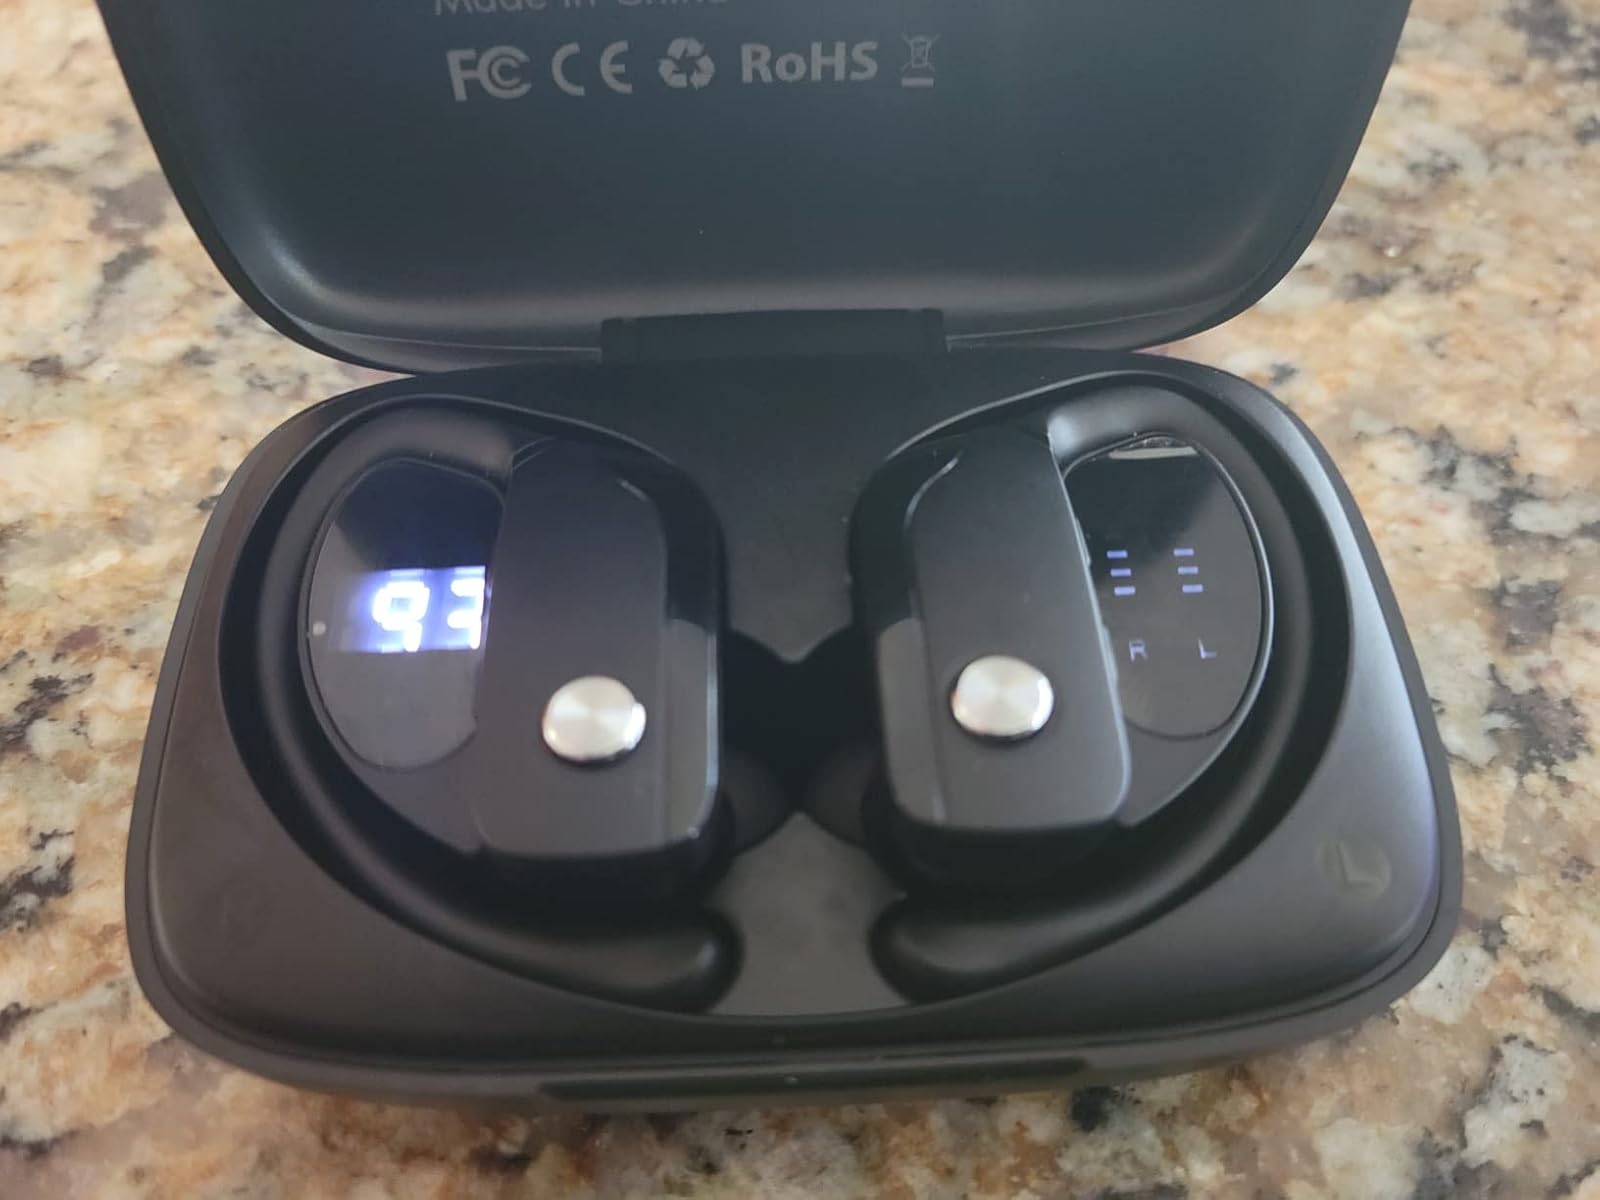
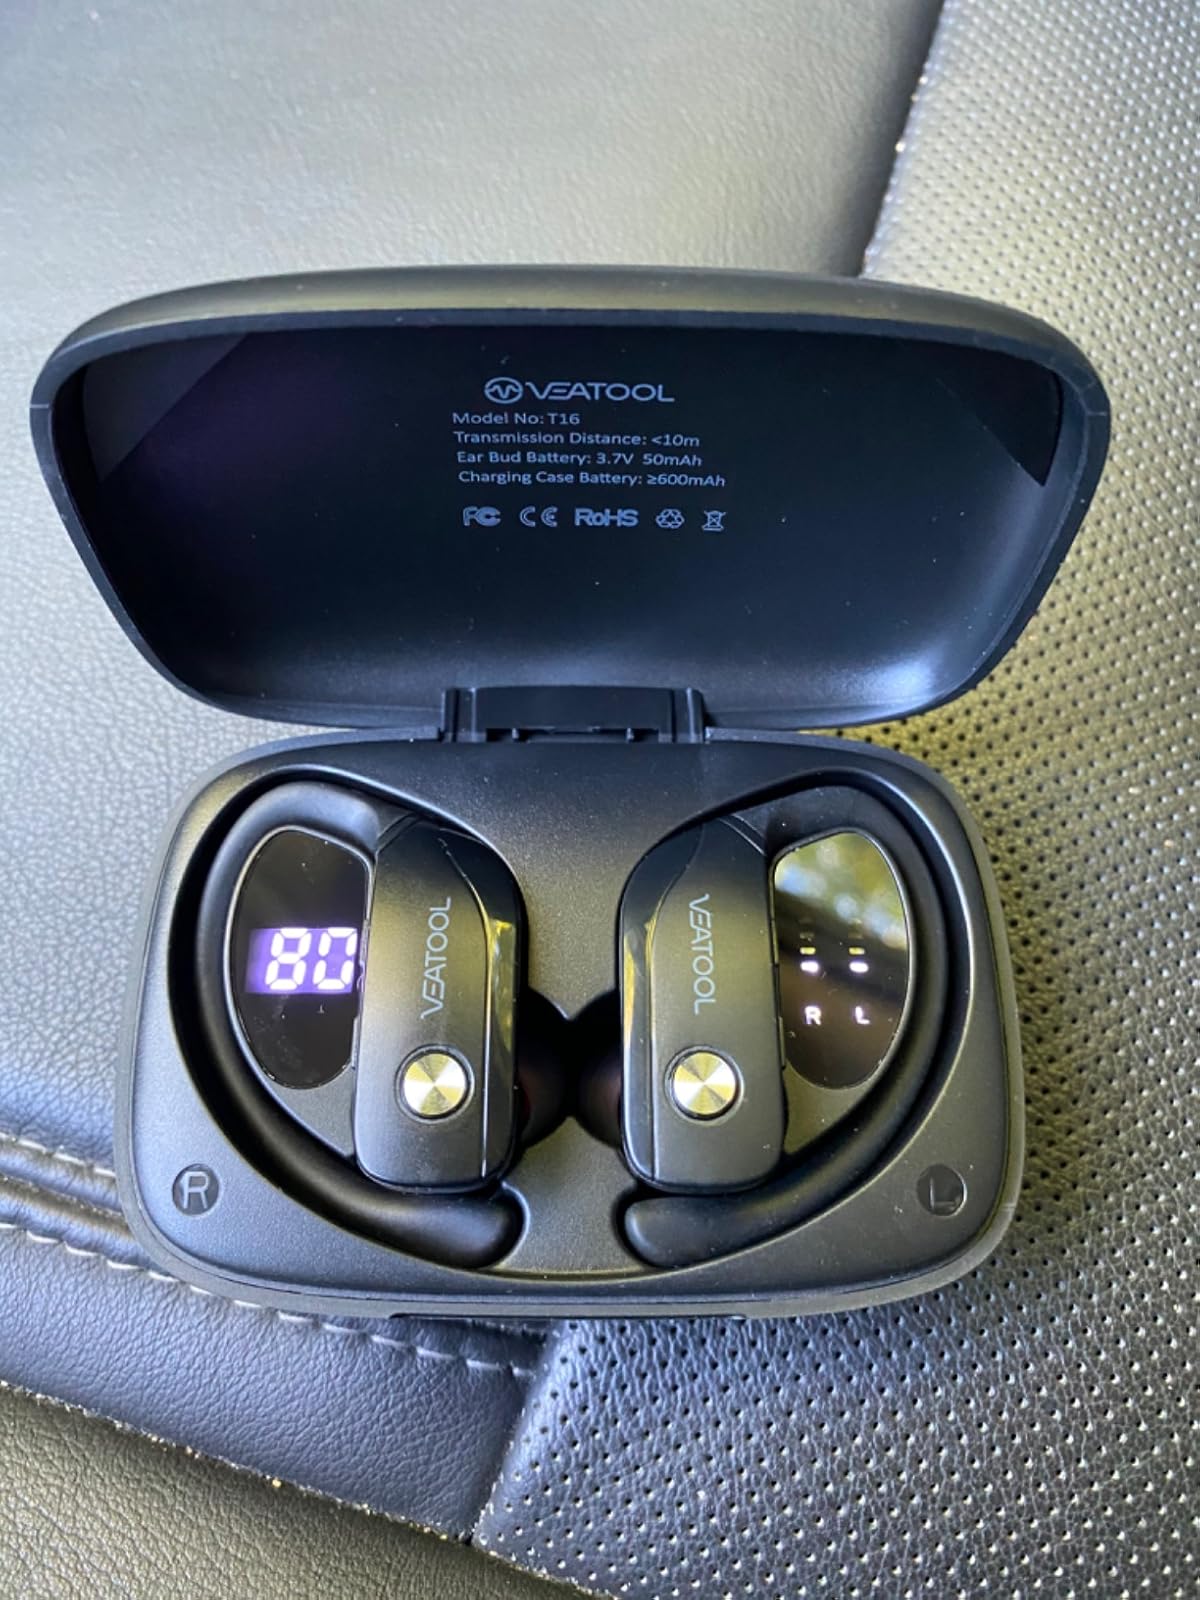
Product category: earbuds
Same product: no